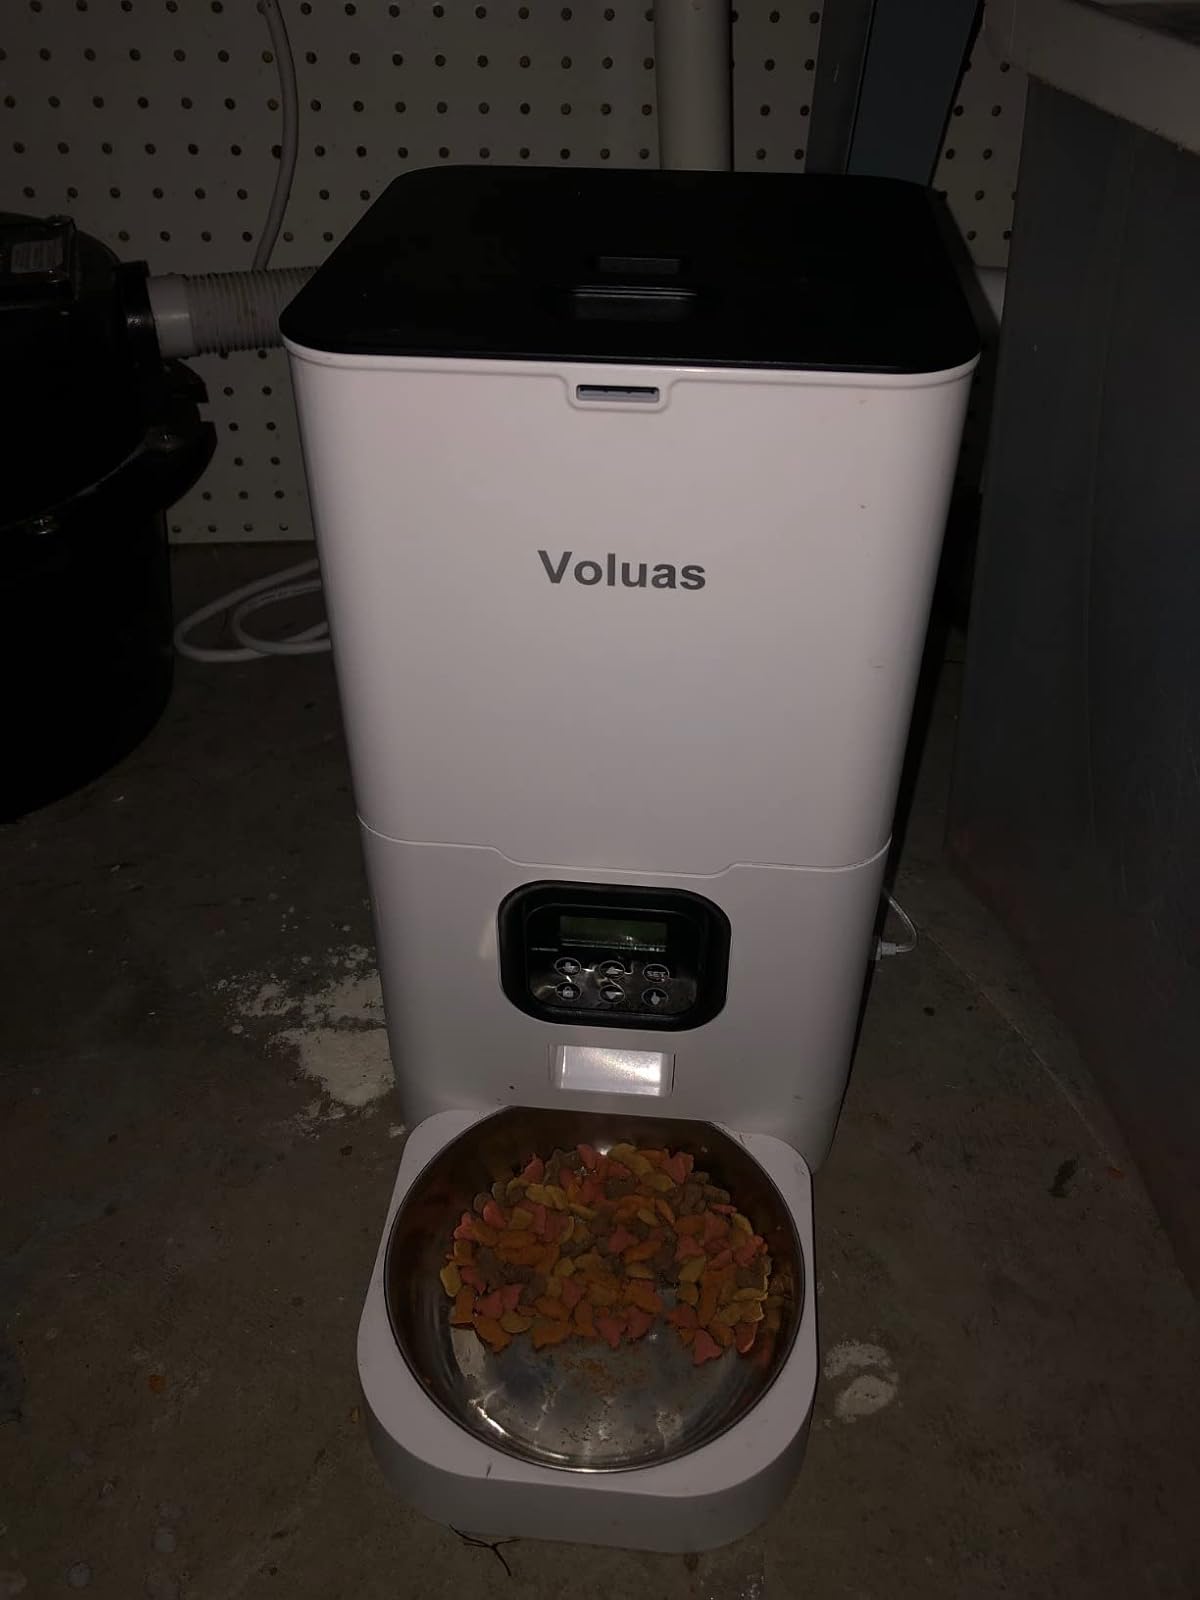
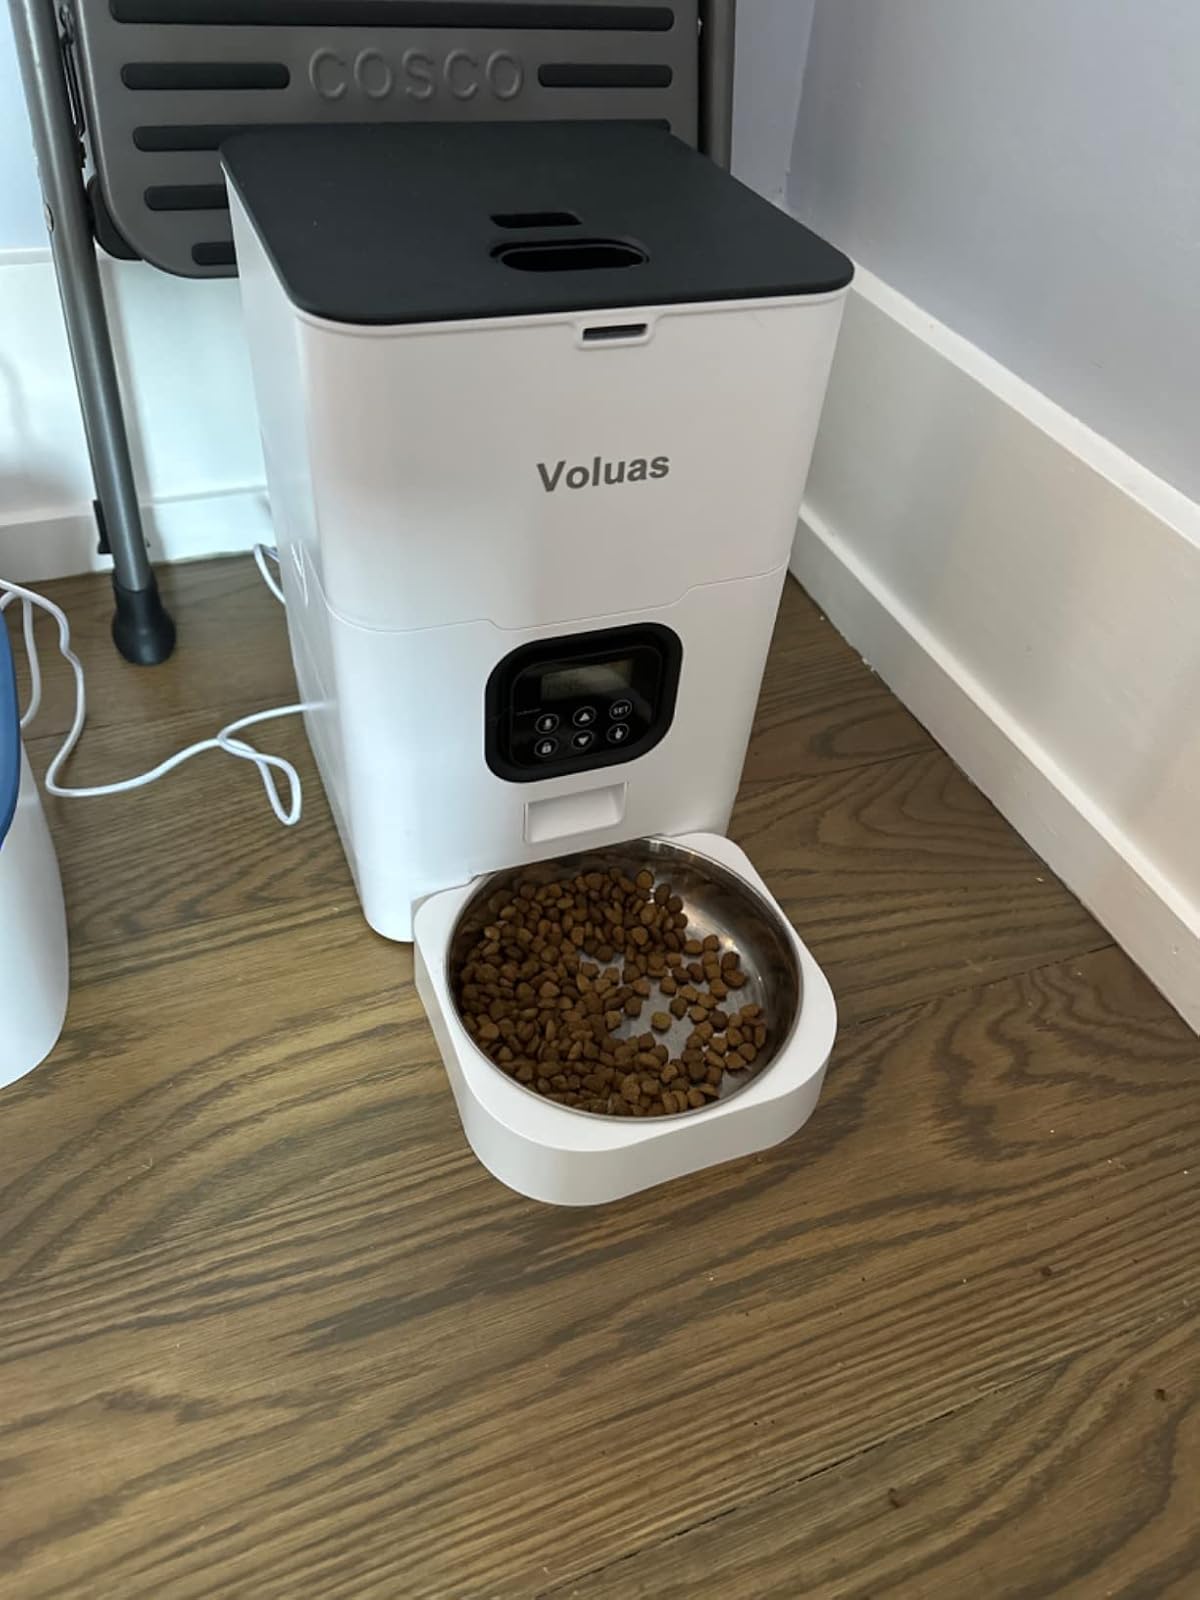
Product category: items_feeder
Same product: yes